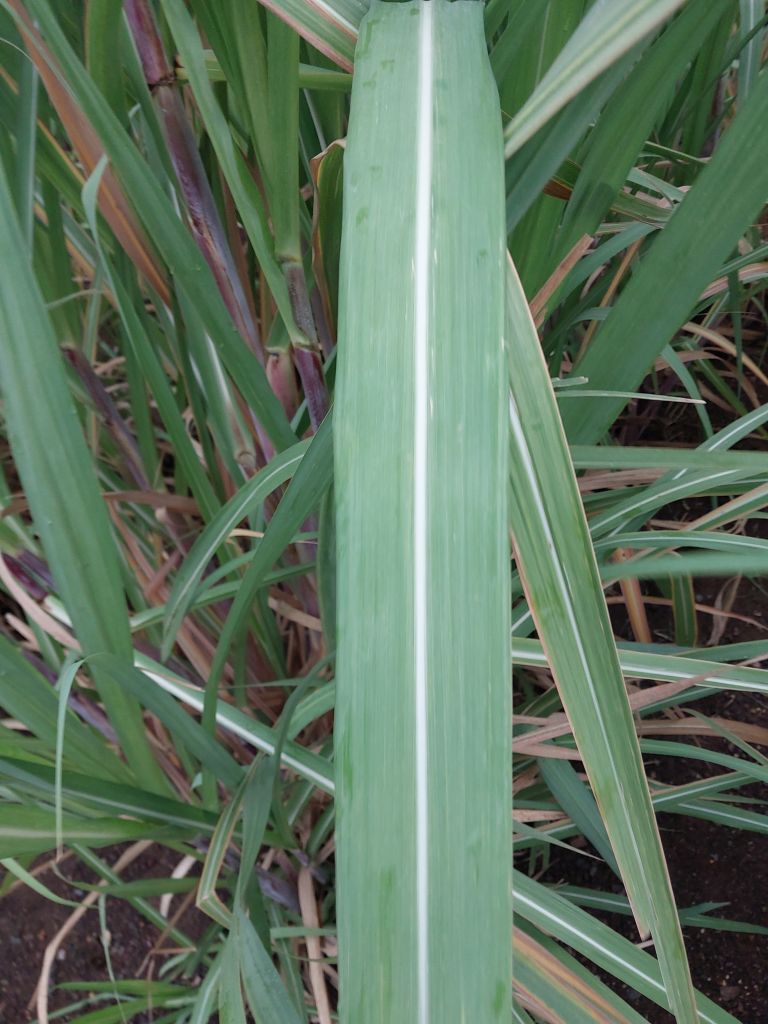
Label: Healthy